Julius Nyerere

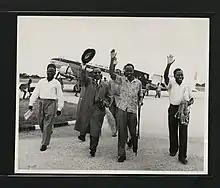
The National Archives UK

In the early 1970s, Nyerere's government accelerated the "villagization" process. They hoped that doing so would improve agricultural productivity, allowing the country to export more and thus funding the development of light industry so that Tanzania would be able to produce more consumer goods and rely less on imports. Increasingly, farmers who refused to join the communal villages were regarded as opponents of TANU. Police began to round up farmers and forced them to move into the villages. 13 million people were eventually registered to 7000 villages. As a result, rural production was severely disrupted. According to a 1978 government survey, none of the villages had achieved the official targets for agricultural productivity. Many villages were left reliant on famine relief. In contrast to the government's intentions, food imports rose dramatically and inflation accelerated. Overall import levels tripled during the 1970s, while exports only doubled. The entire process also damaged Nyerere's reputation with the rural population.